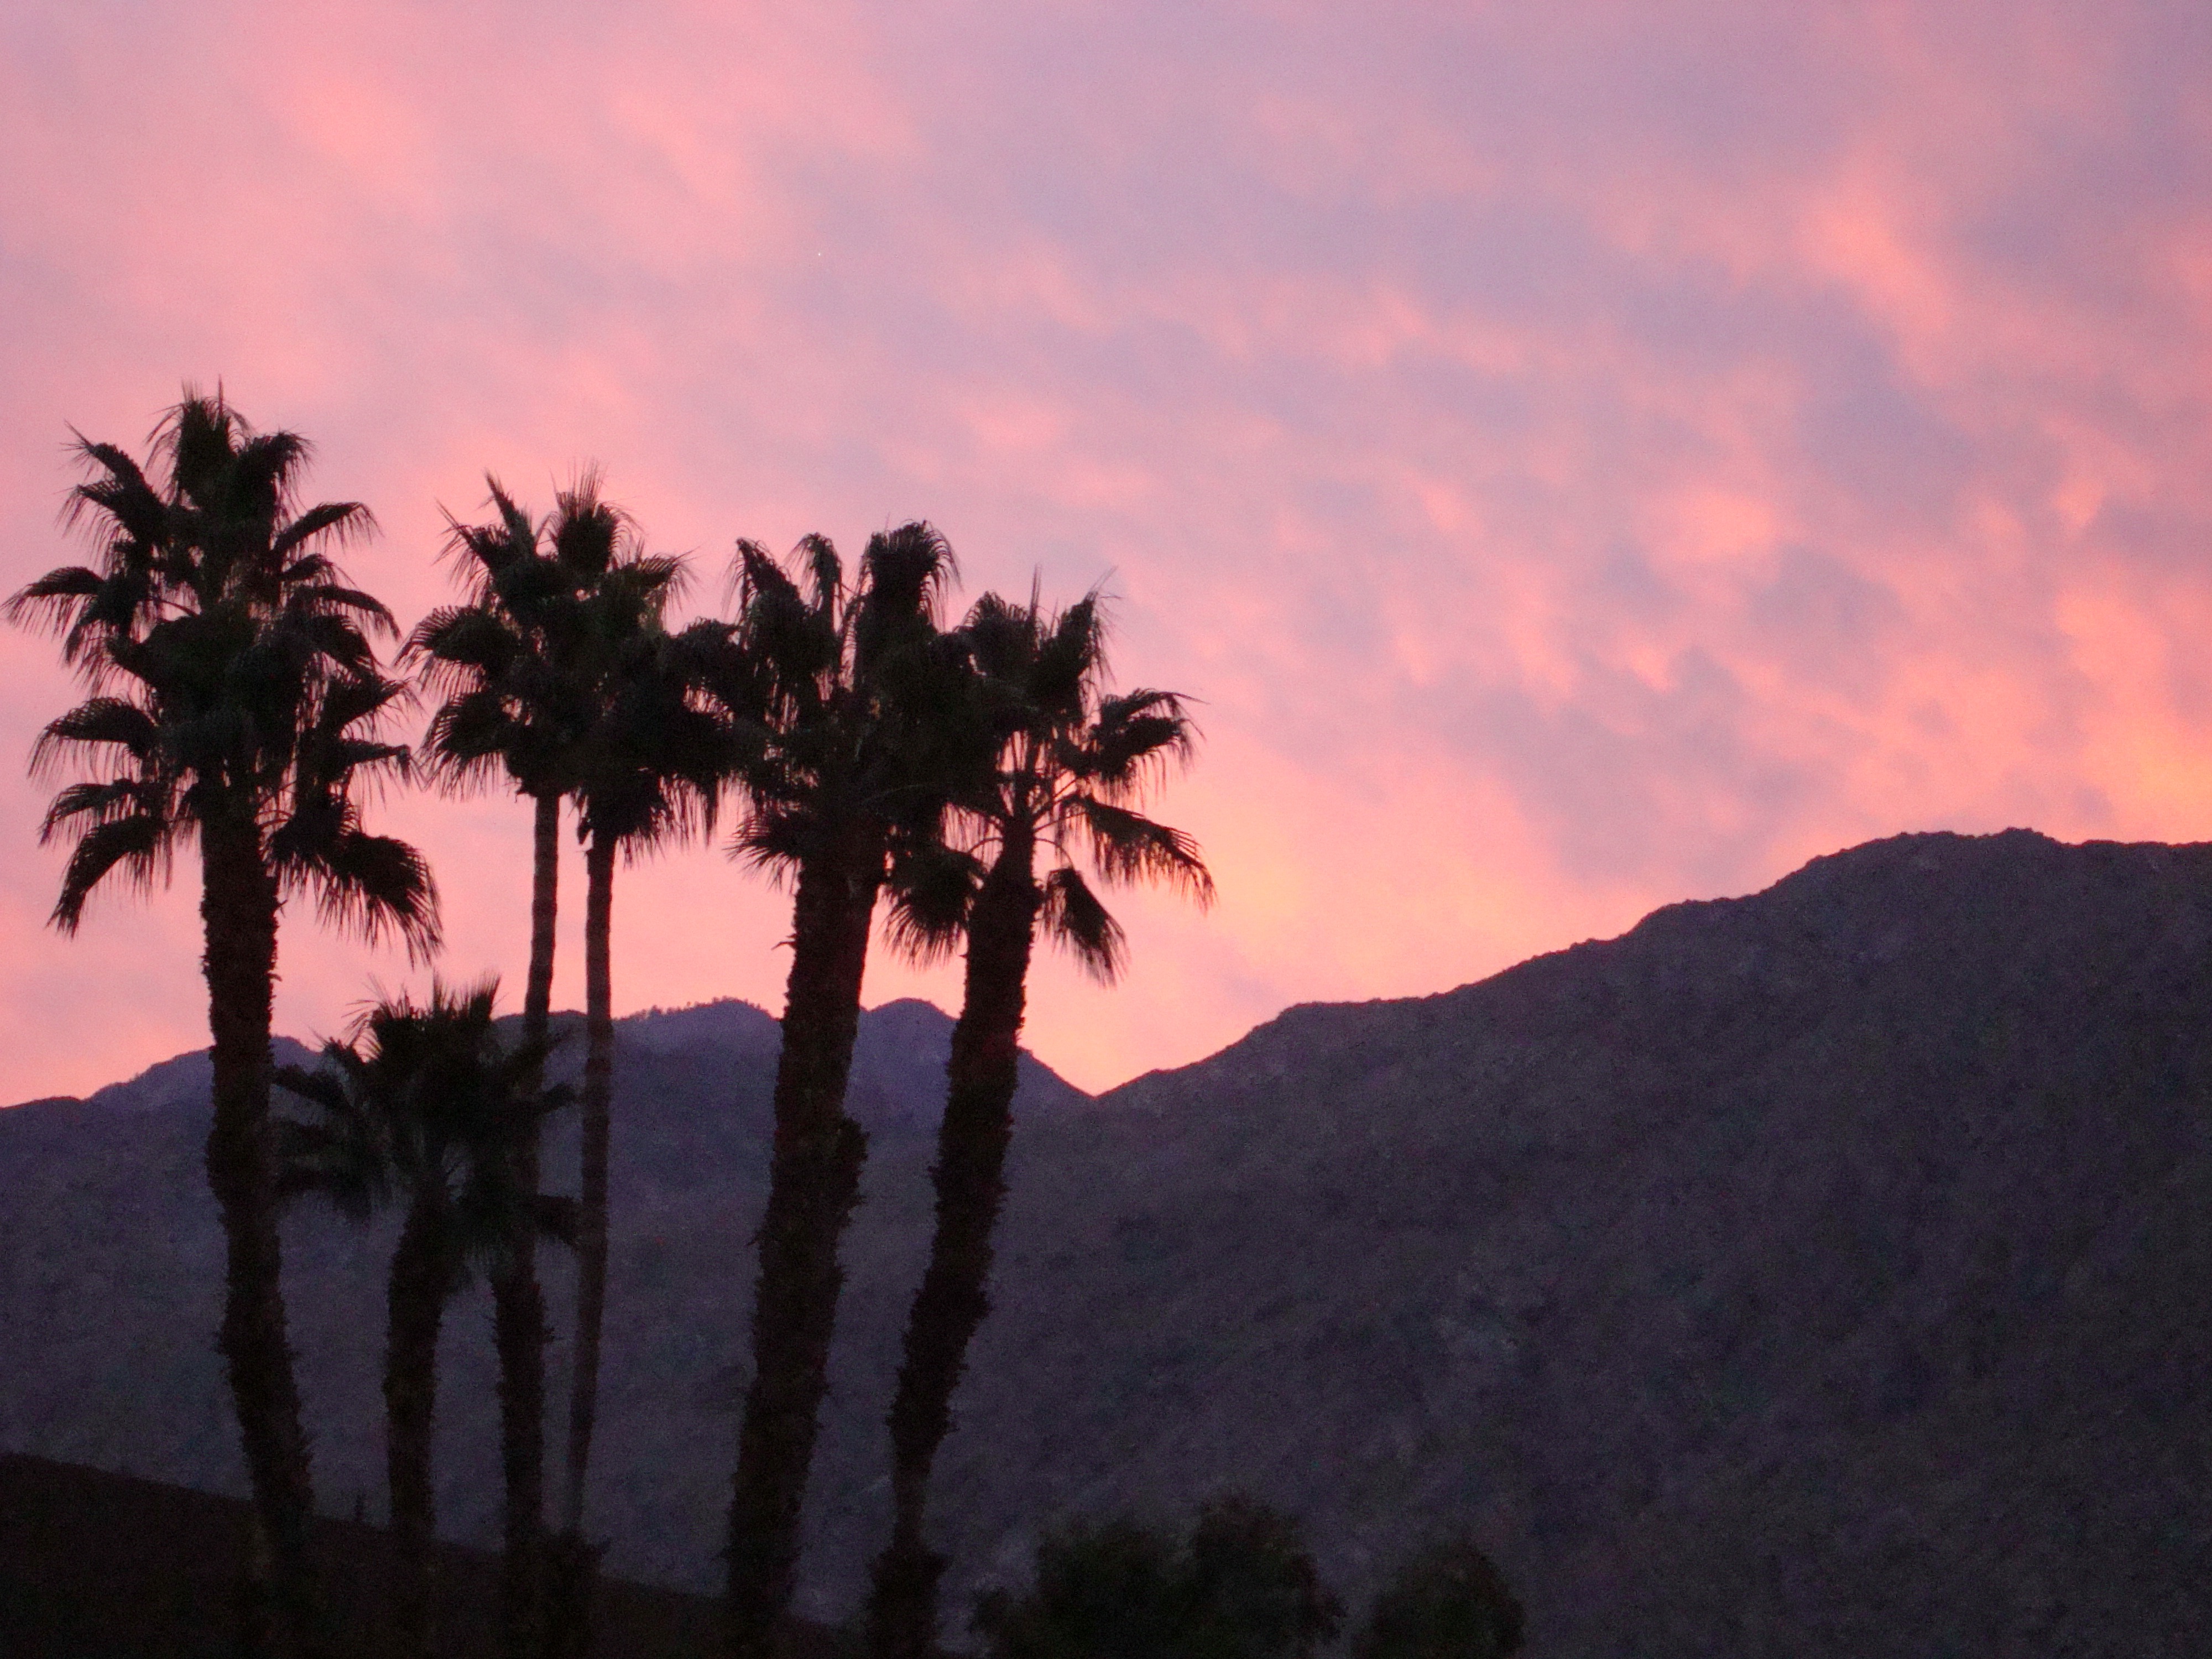
tree, nature, horizon, silhouette, mountain, cloud, sky, sunrise, sunset, sunlight, morning, dawn, dusk, evening, romantic, colorful, california, savanna, outside, clouds, mountains, palm trees, palm springs, atmospheric phenomenon, woody plant, arecales